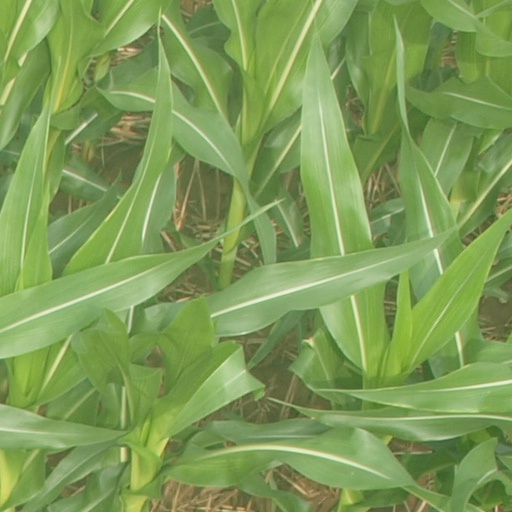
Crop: maize; corn